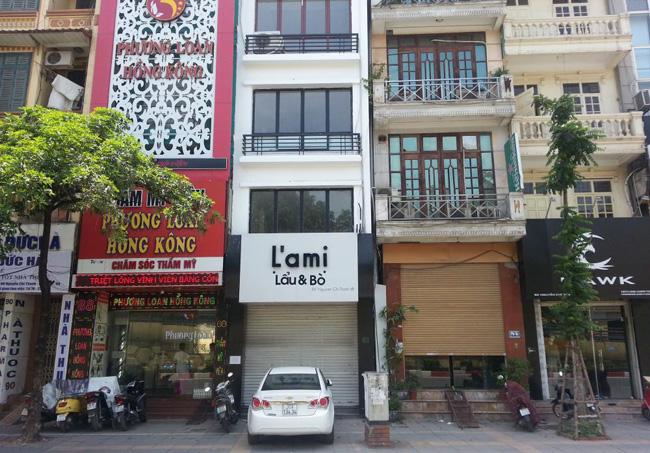
ở trên vỉa hè có sự hiện diện của một chiếc ô tô màu trắng